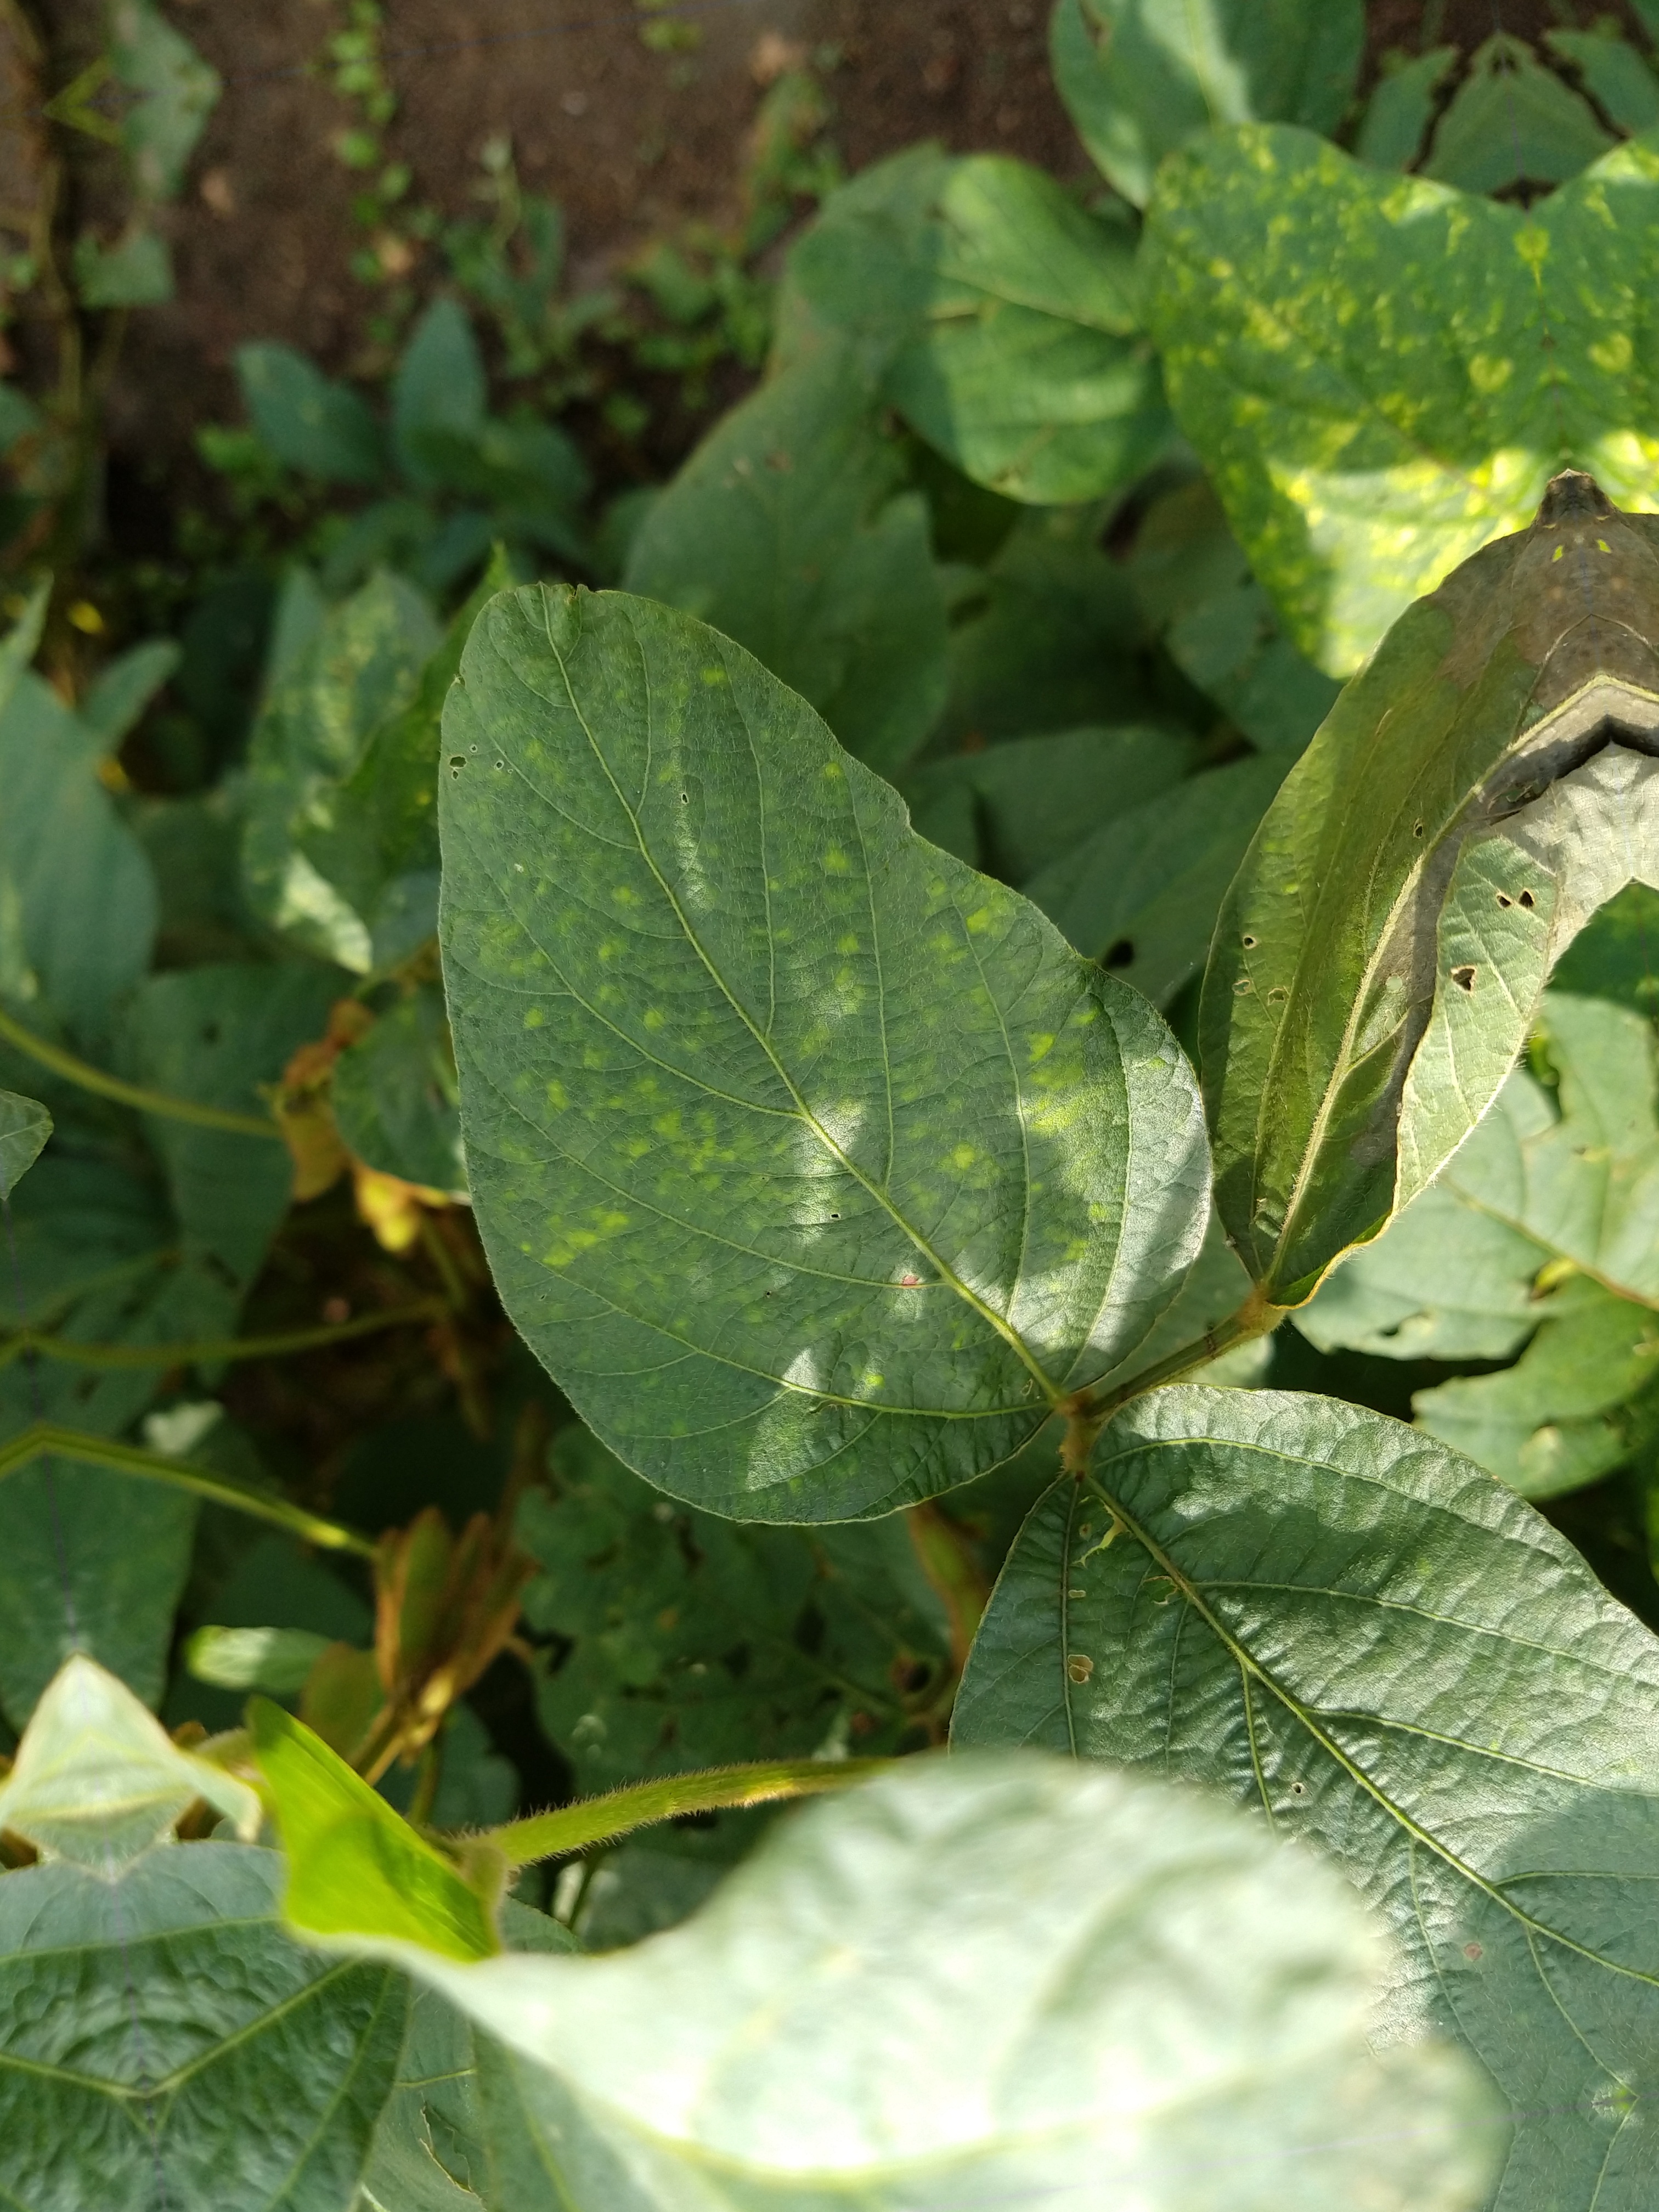
Label: Disease